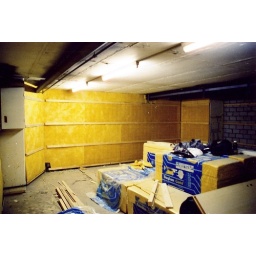
Isolation rock wool in beautiful yellow